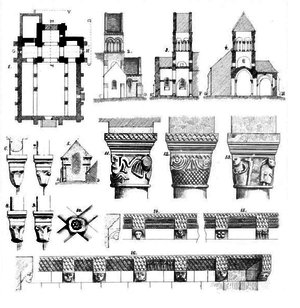
Relevés architecturaux par Eugène Woillez.
L'église Saint-Pierre-et-Saint-Paul est une église catholique paroissiale située à Labruyère, en France. Si sa nef et ses bas-côtés sont néo-romans et sans intérêt particulier, les parties orientales et le clocher en bâtière central datent encore de la première église paroissiale, qui fut achevée pendant la seconde moitié du XIIᵉ siècle. Le chœur du second quart du XIIᵉ siècle est la partie la plus ancienne. Il se compose de deux travées voûtées en berceau brisé, dont la première sert de base au clocher. Ses quatre chapiteaux romans sont d'une facture archaïque et paraissent anachroniques à la période de construction. Les bases des colonnes engagées sont flanquées de griffes aux angles, dont chacune reproduit un motif différent. Leur authenticité n'est toutefois pas assurée. Les deux croisillons ou chapelles sont un peu plus tardifs. Leur intérêt réside surtout dans les niches d'autel, qui sont rares dans la région. Le croisillon sud, qui fut bâti en premier lieu, possède une voûte d'ogives qui peut encore passer pour romane. La voute du croisillon nord a été refaite à la période gothique flamboyant.